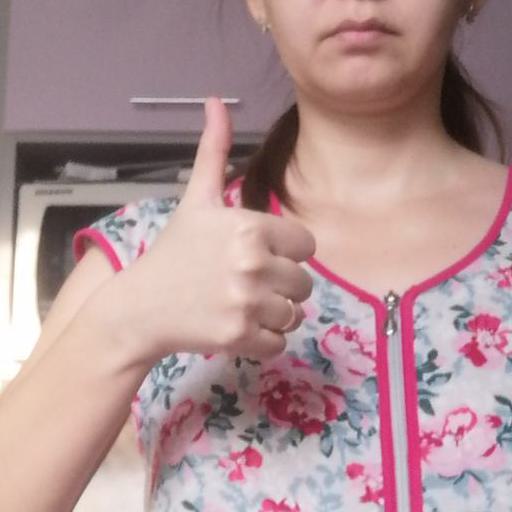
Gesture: like